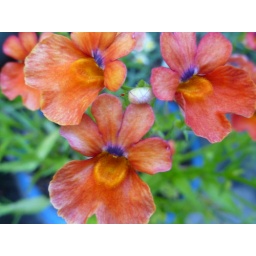
my very own Sunset Nemesia in a blue clay pot